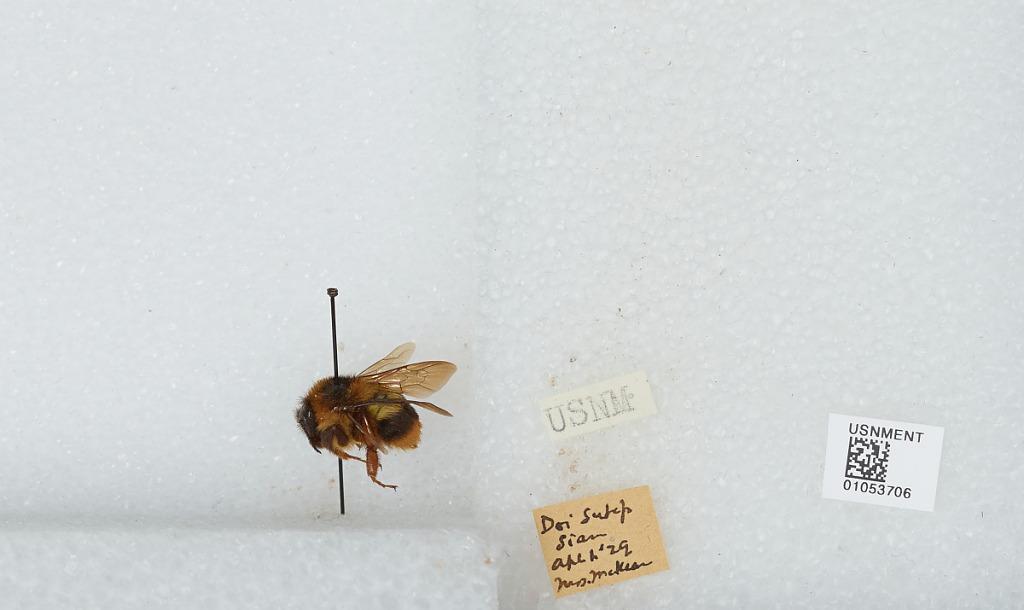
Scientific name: Bombus sp.
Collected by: M. McKean
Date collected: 1929-4-1
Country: Thailand
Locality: Doi Sutep